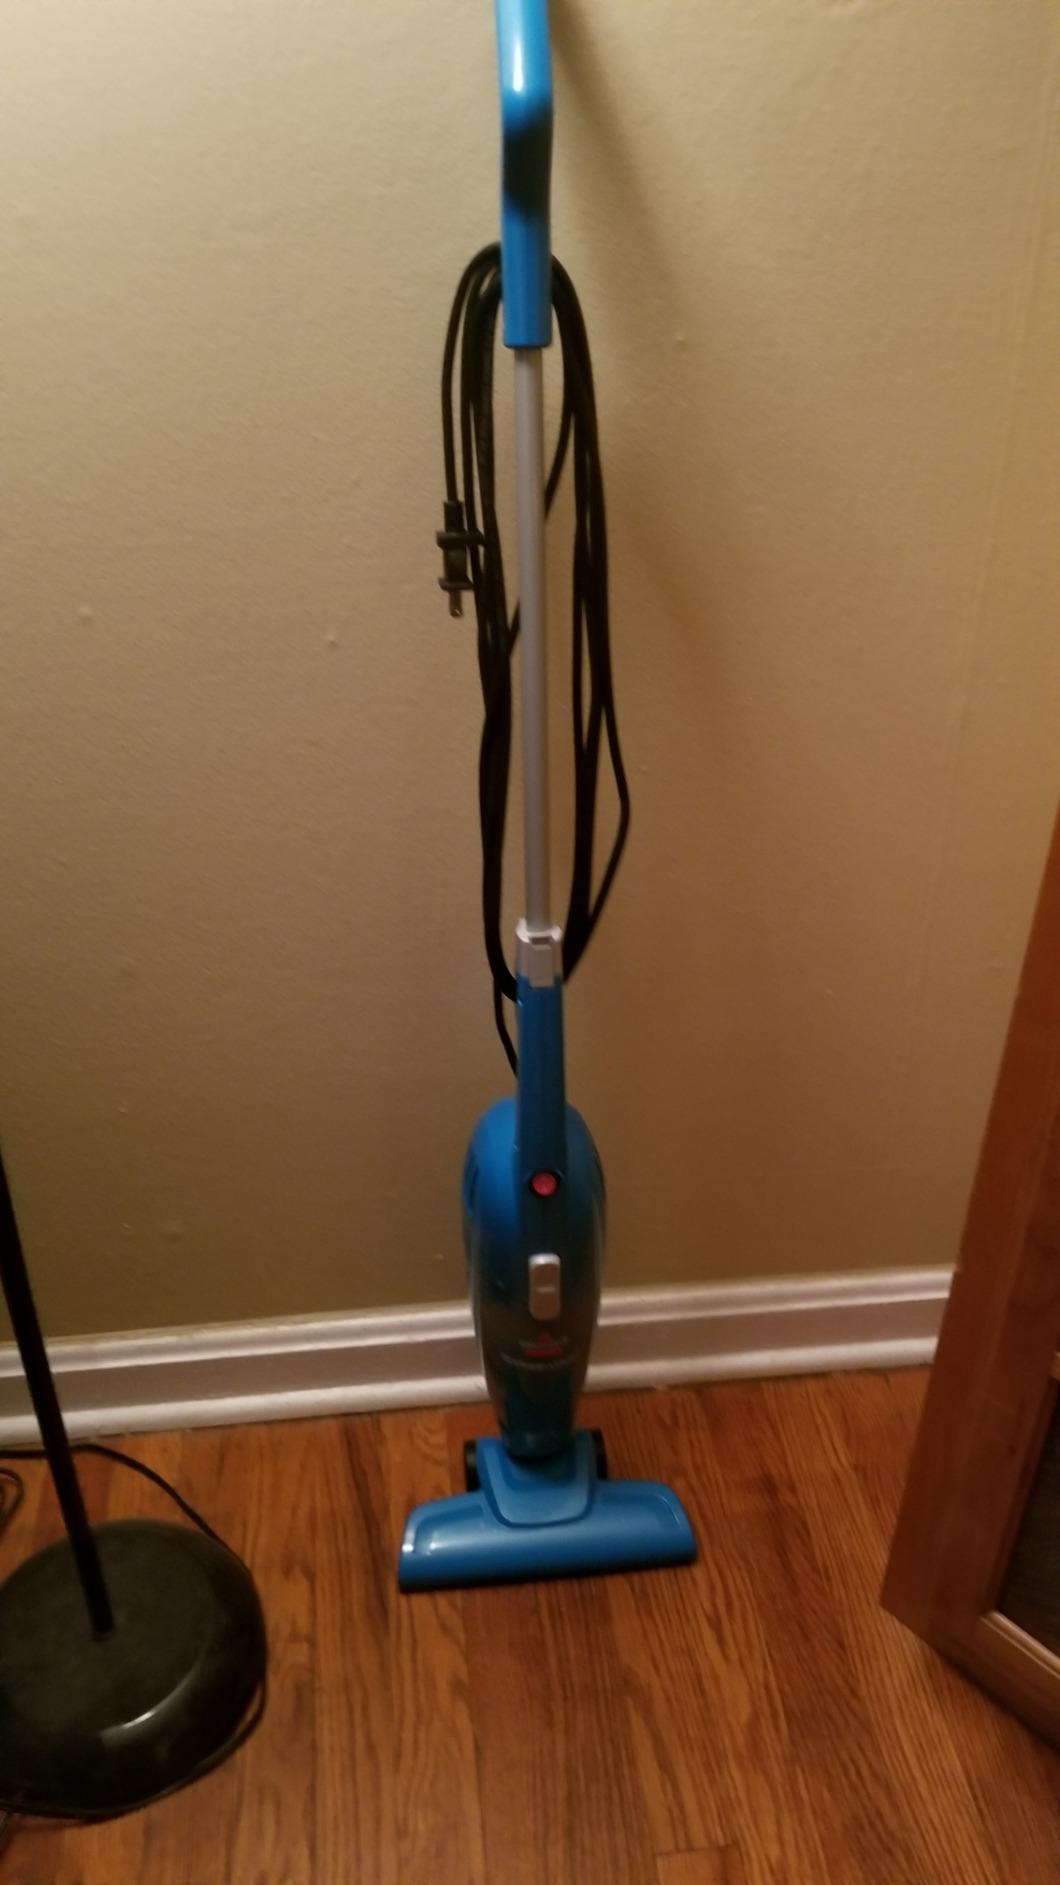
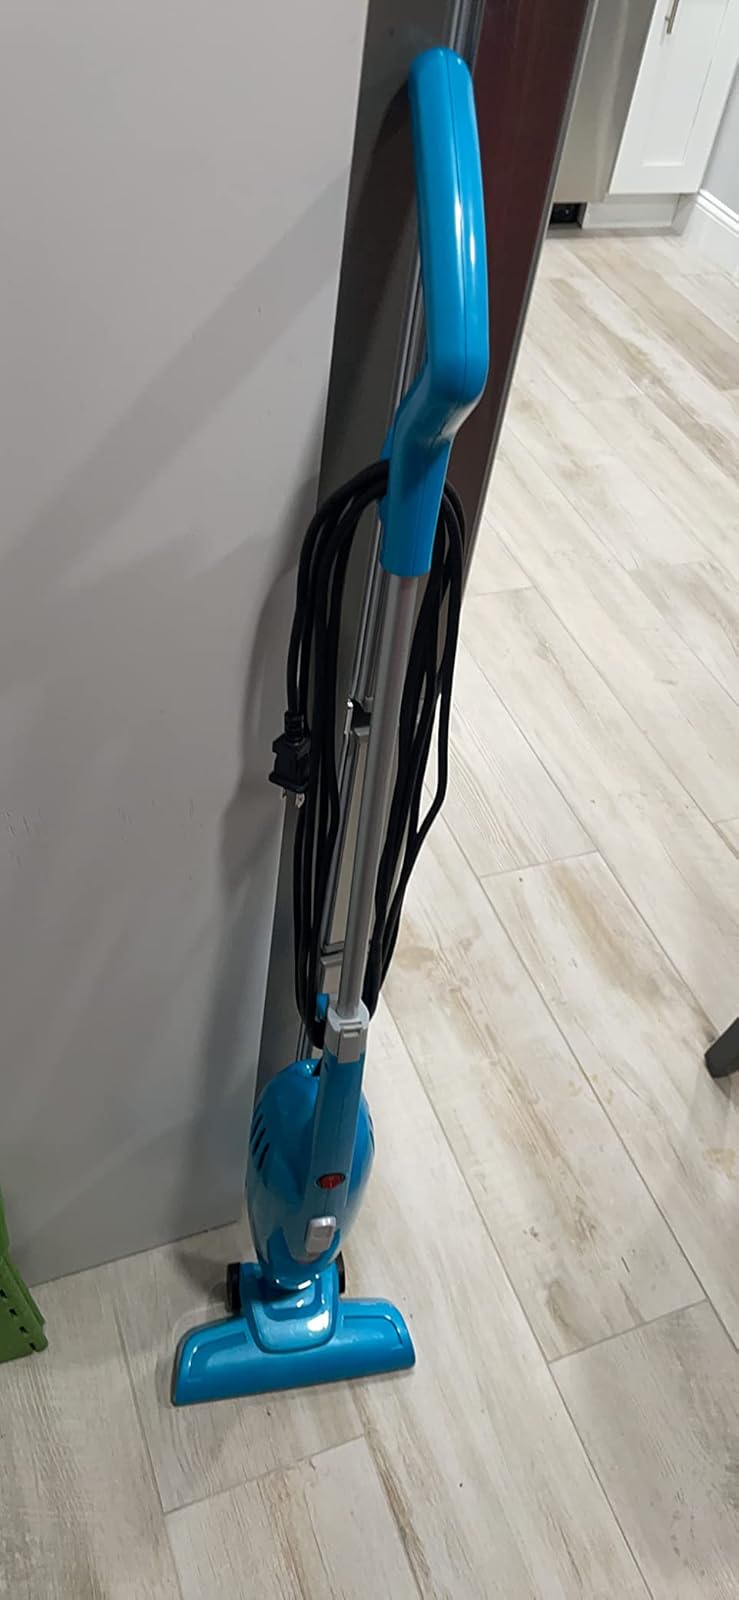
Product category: items_vacuum
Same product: yes